Military history of the Russian Empire

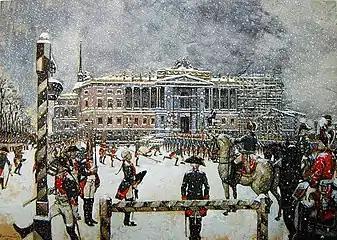
"Paul's Military Parade beside the Saint Michael's Castle", by Alexandre Benois.

1758 brought new campaigns in Europe, and for Prussia, new hope. Fredrick coordinated a spectacular victory over the French at Rossbach, one he followed with costlier but equally decisive victory over the Austrians at Leuthen. His position on his western and southern flanks was now temporarily secure, and British funds, impressed by the Prussian victories, were now pouring in again.